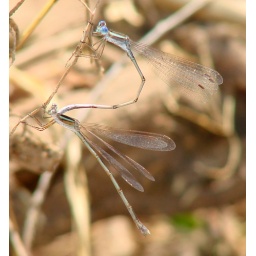
Lestes alacer male and female in tandem